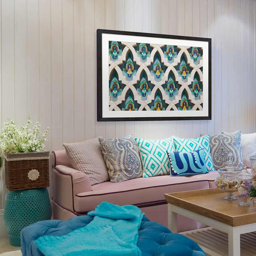
bold art in the living room